Crème caramel
Also known as:
ar - Arabic: كريم كراميل
ast - Asturian: Flan
bg - Bulgarian: Крем карамел
ca - Catalan: Flam
de - German: Flan
el - Greek: Κρέμα καραμελέ
eo - Esperanto: Flaŭno
es - Spanish: Flan
eu - Basque: Flan
fa - Persian: کرم کارامل
fr - French: Crème caramel
gl - Galician: Flan
he - Hebrew: קרם קרמל
hy - Armenian: Կարամելային պուդինգ
it - Italian: Crème caramel
ja - Japanese: カスタードプディング
jv - Javanese: Crème karamèl
kn - Kannada: ಕ್ರೀಮ್ ಕ್ಯಾರಮೆಲ್
ko - Korean: 크렘 카라멜
la - Latin: Cramum calamellum
nb - Norwegian Bokmål: Karamellpudding
pt - Portuguese: Flan
ru - Russian: Карамельный пудинг
sq - Albanian: Krem karamel
sv - Swedish: Brylépudding
tl - Tagalog: Leche flan
tr - Turkish: Krem karamel
uk - Ukrainian: Карамельний пудинг
uz - Uzbek: Karamelli puding
vi - Vietnamese: Bánh flan
war - Waray: Leche flan
yue - Cantonese: 焦糖布甸
zh - Chinese: 焦糖布丁
Category: dessert (pudding)
Cuisine: French
Associated cuisines: French
Area: France
Countries: France
Region: Western Europe

This dish is a custard dessert with a layer of clear caramel sauce.

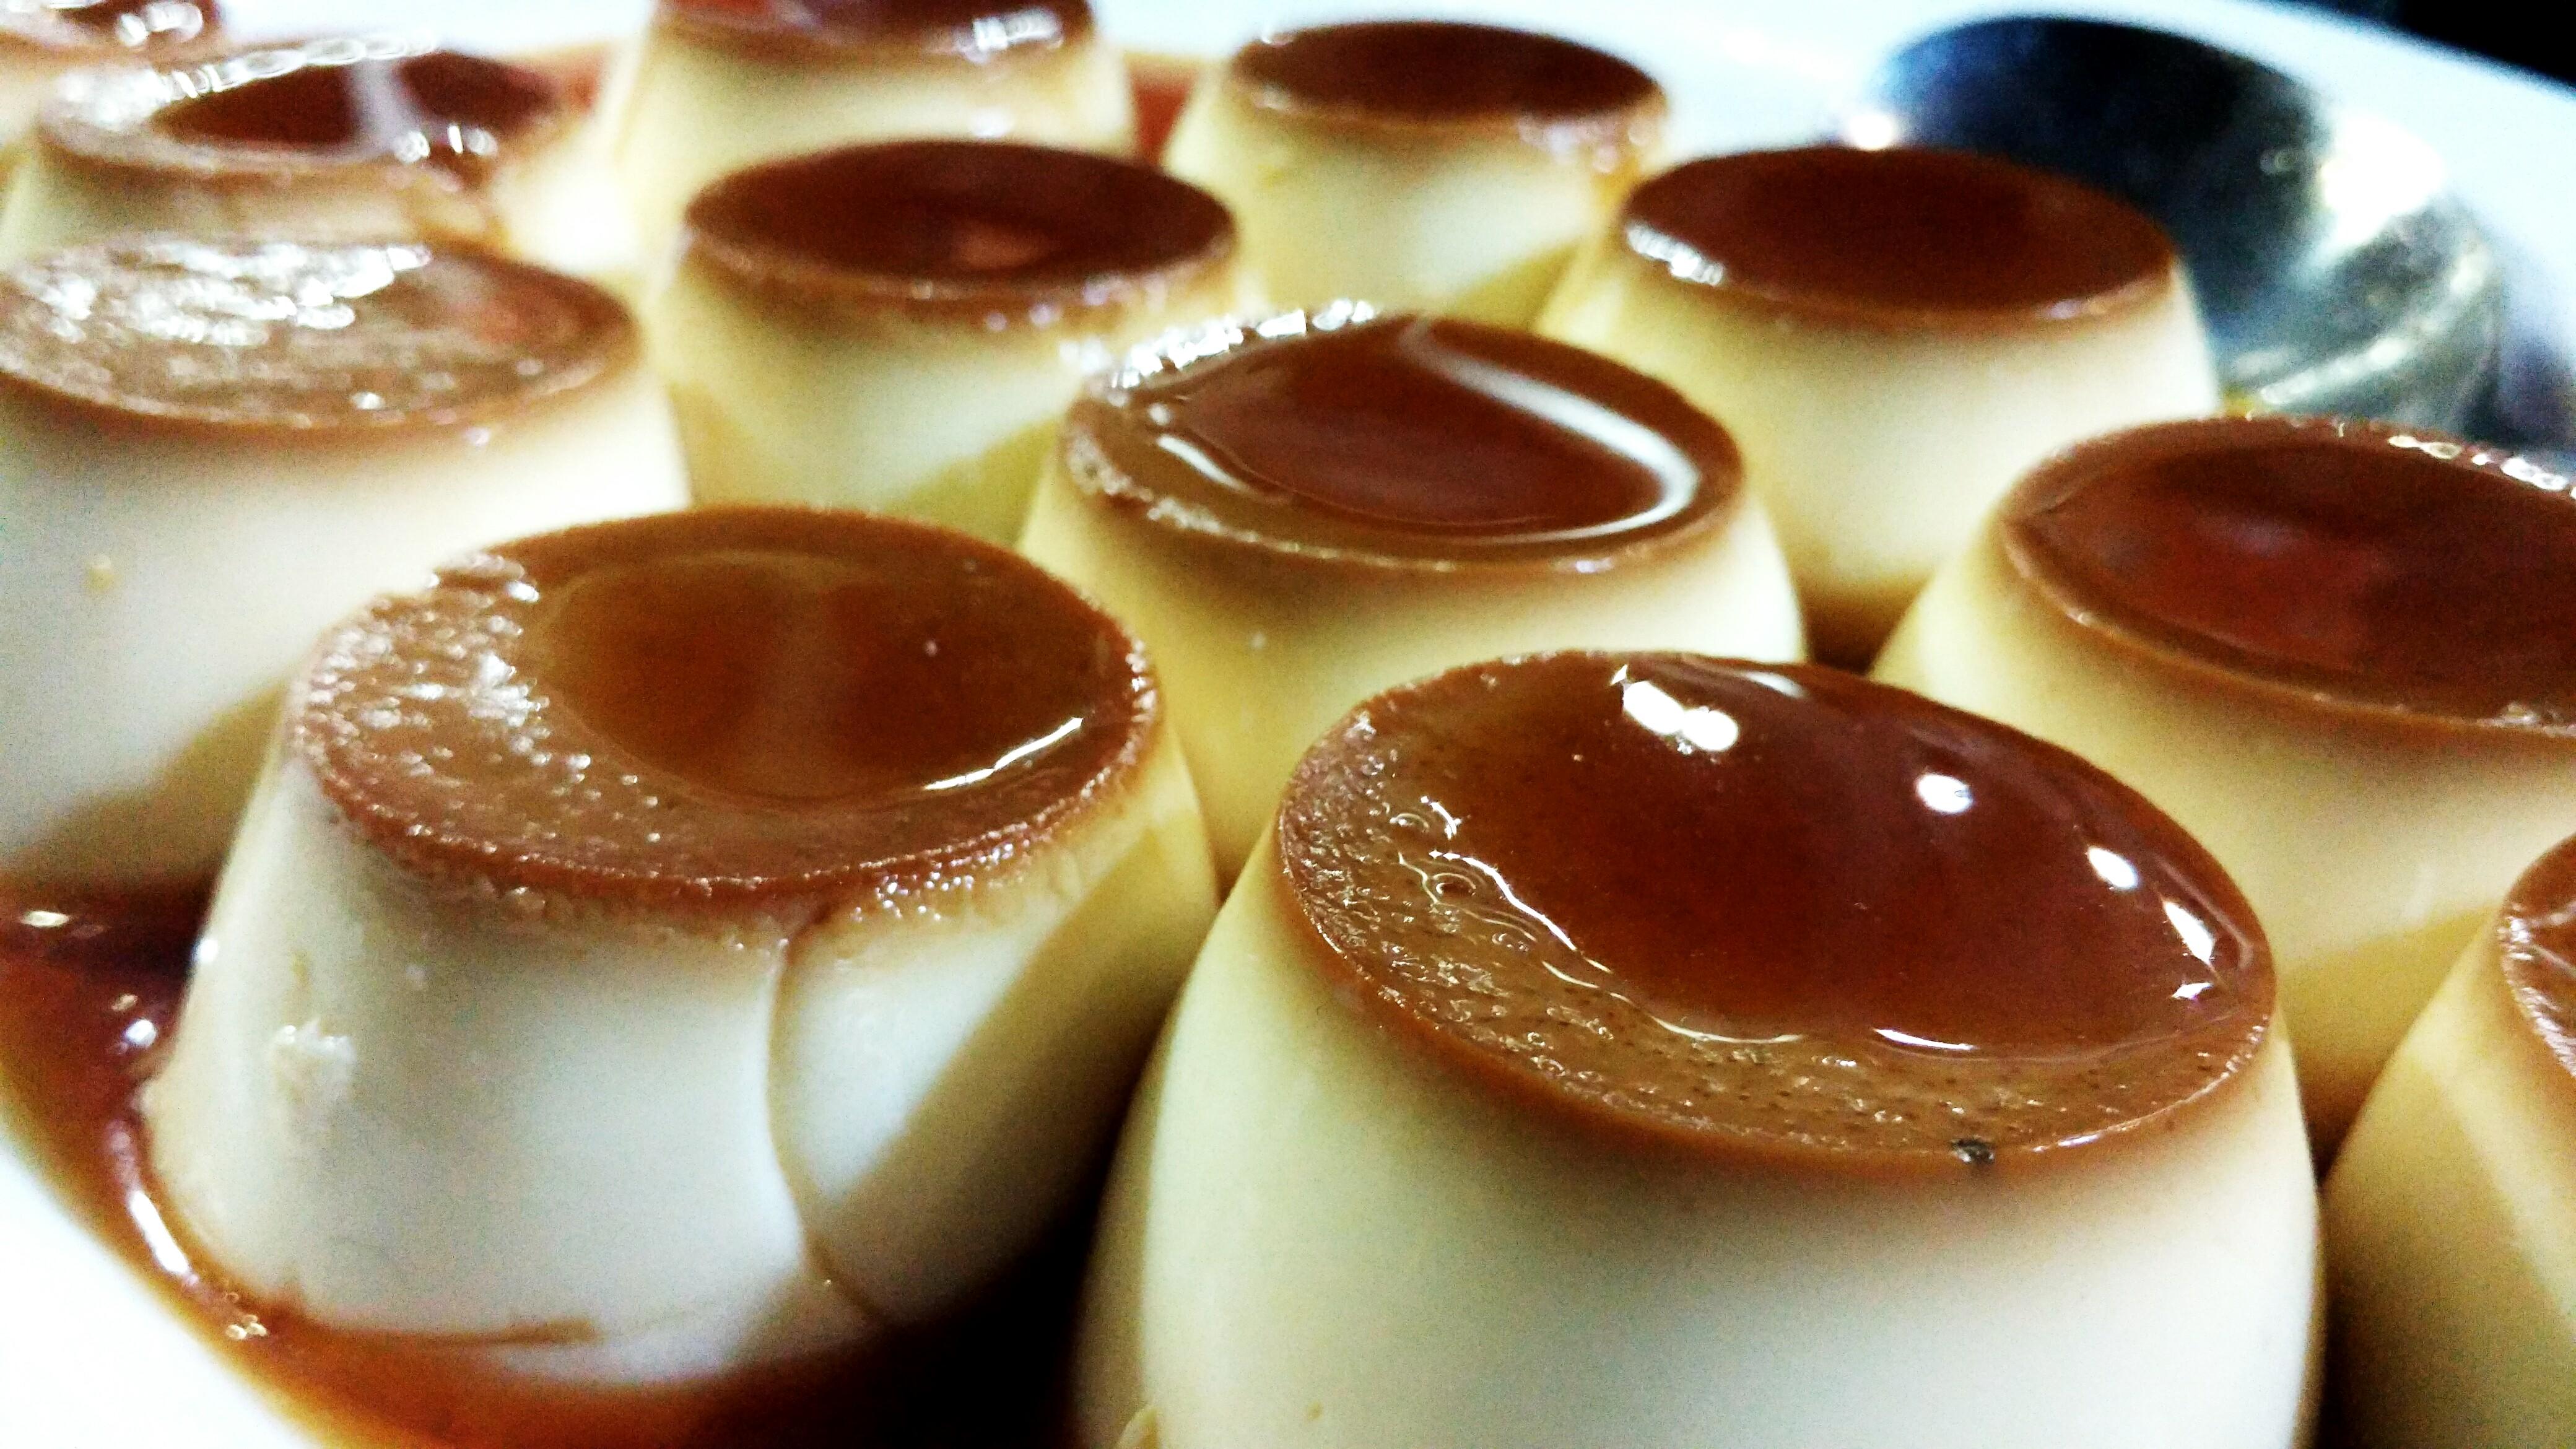
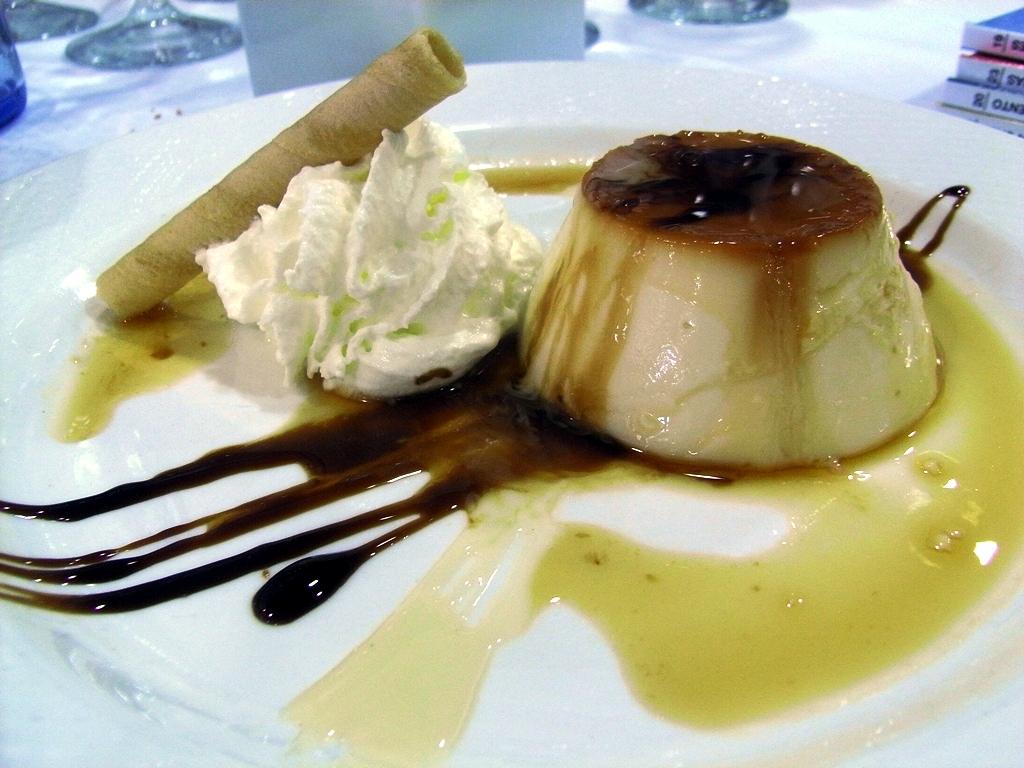
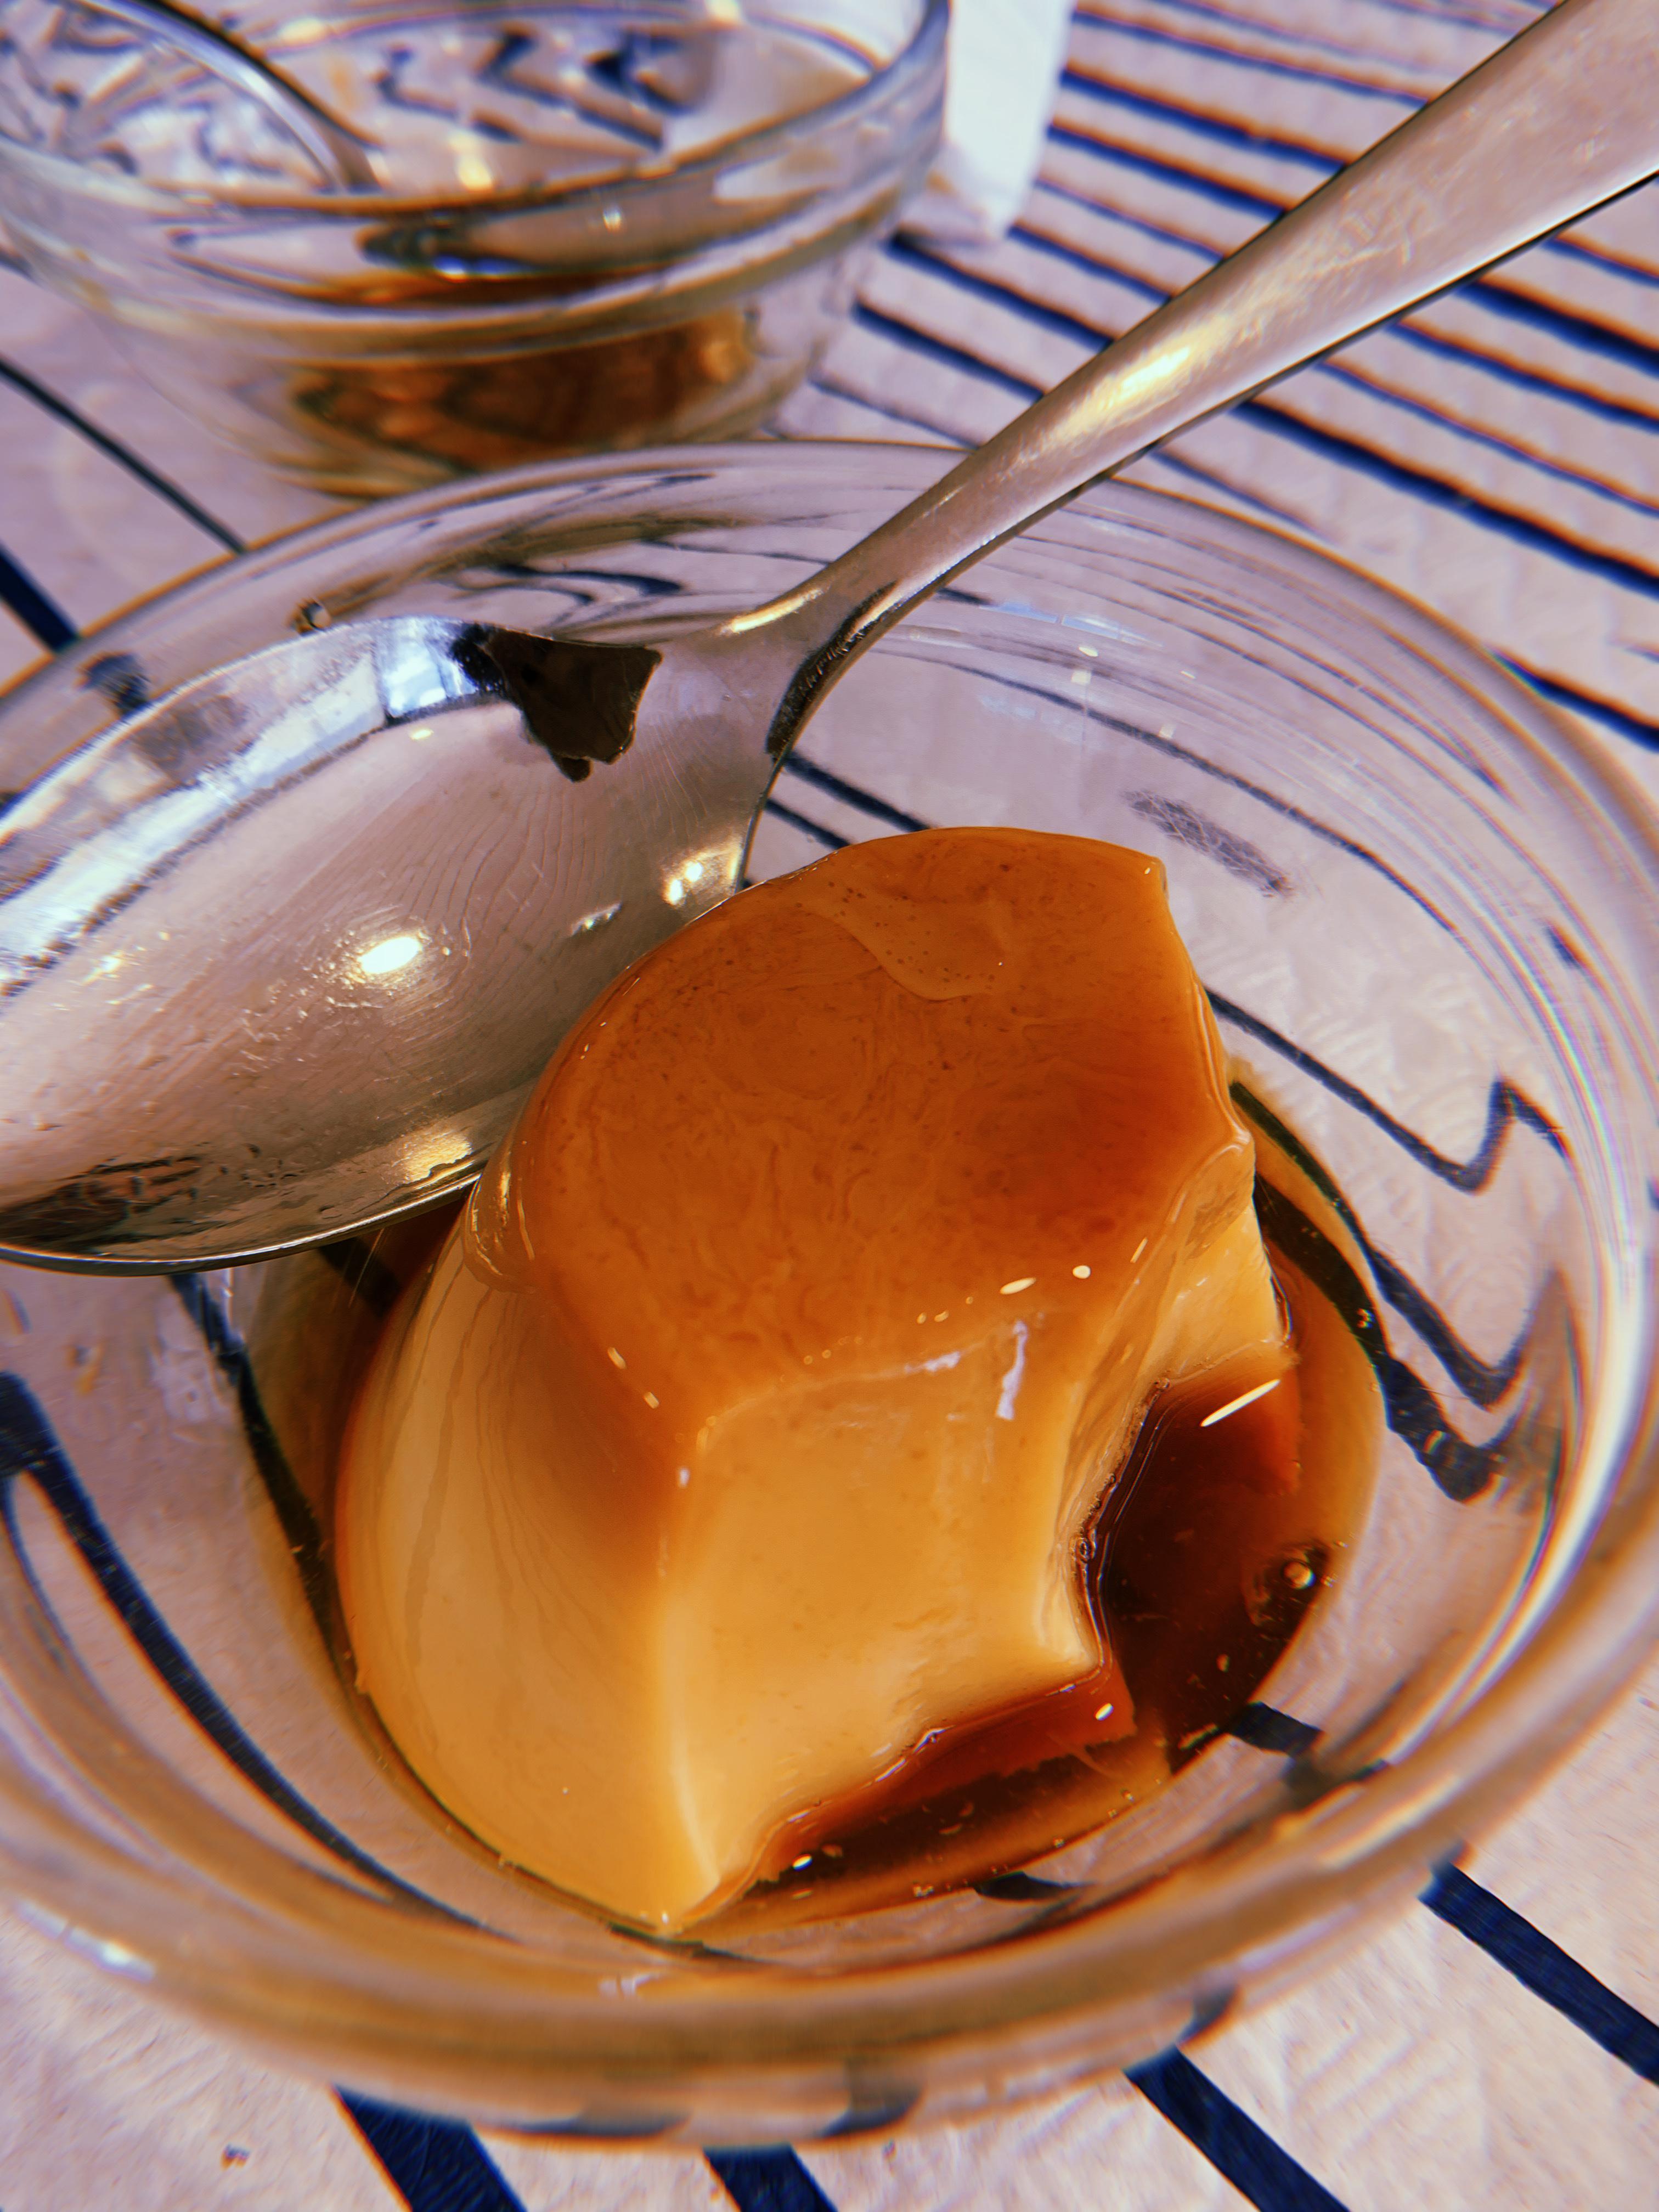
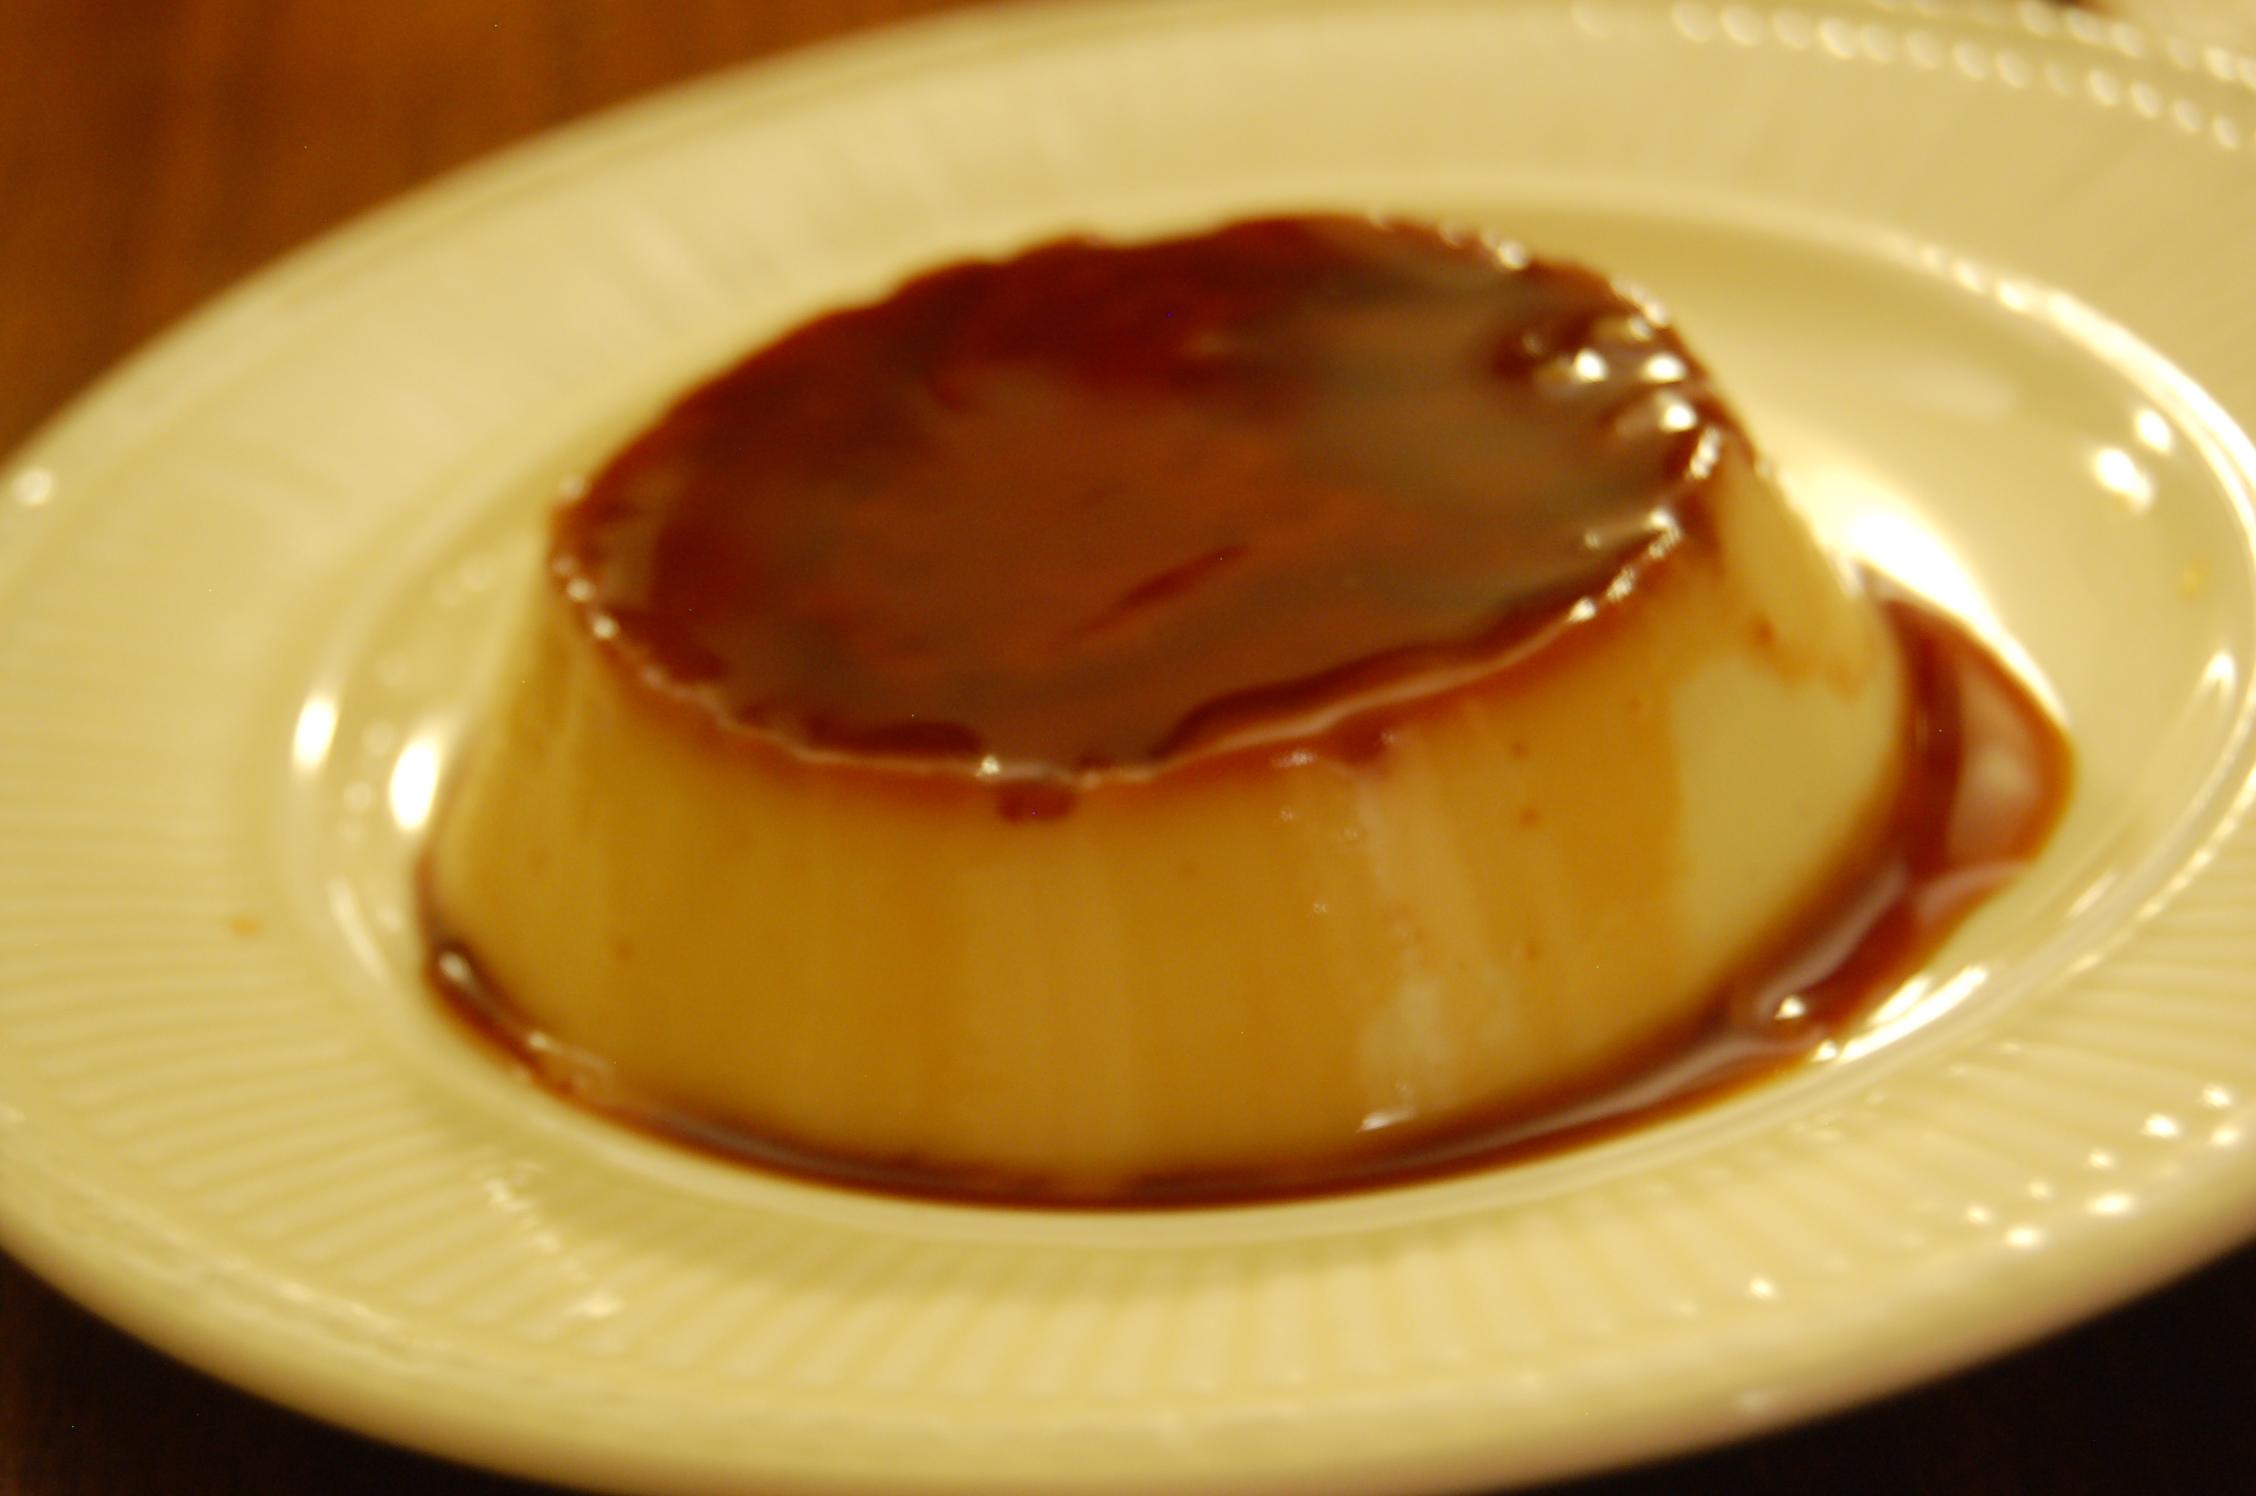